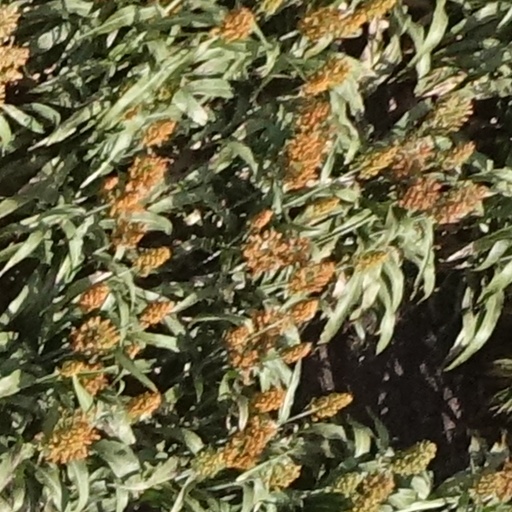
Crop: sorghum